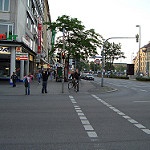
Scene: Outdoor